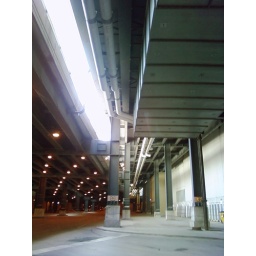
Outside South Shore's Randolph Street stop, east outside the doors to the street underneath, down by the base of the dance center